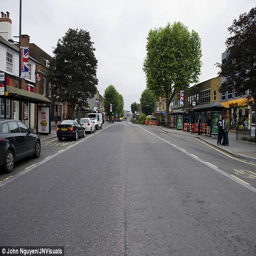
person has not been seen since she left her home on monday evening , and it is feared she may have run away with a group of older men .